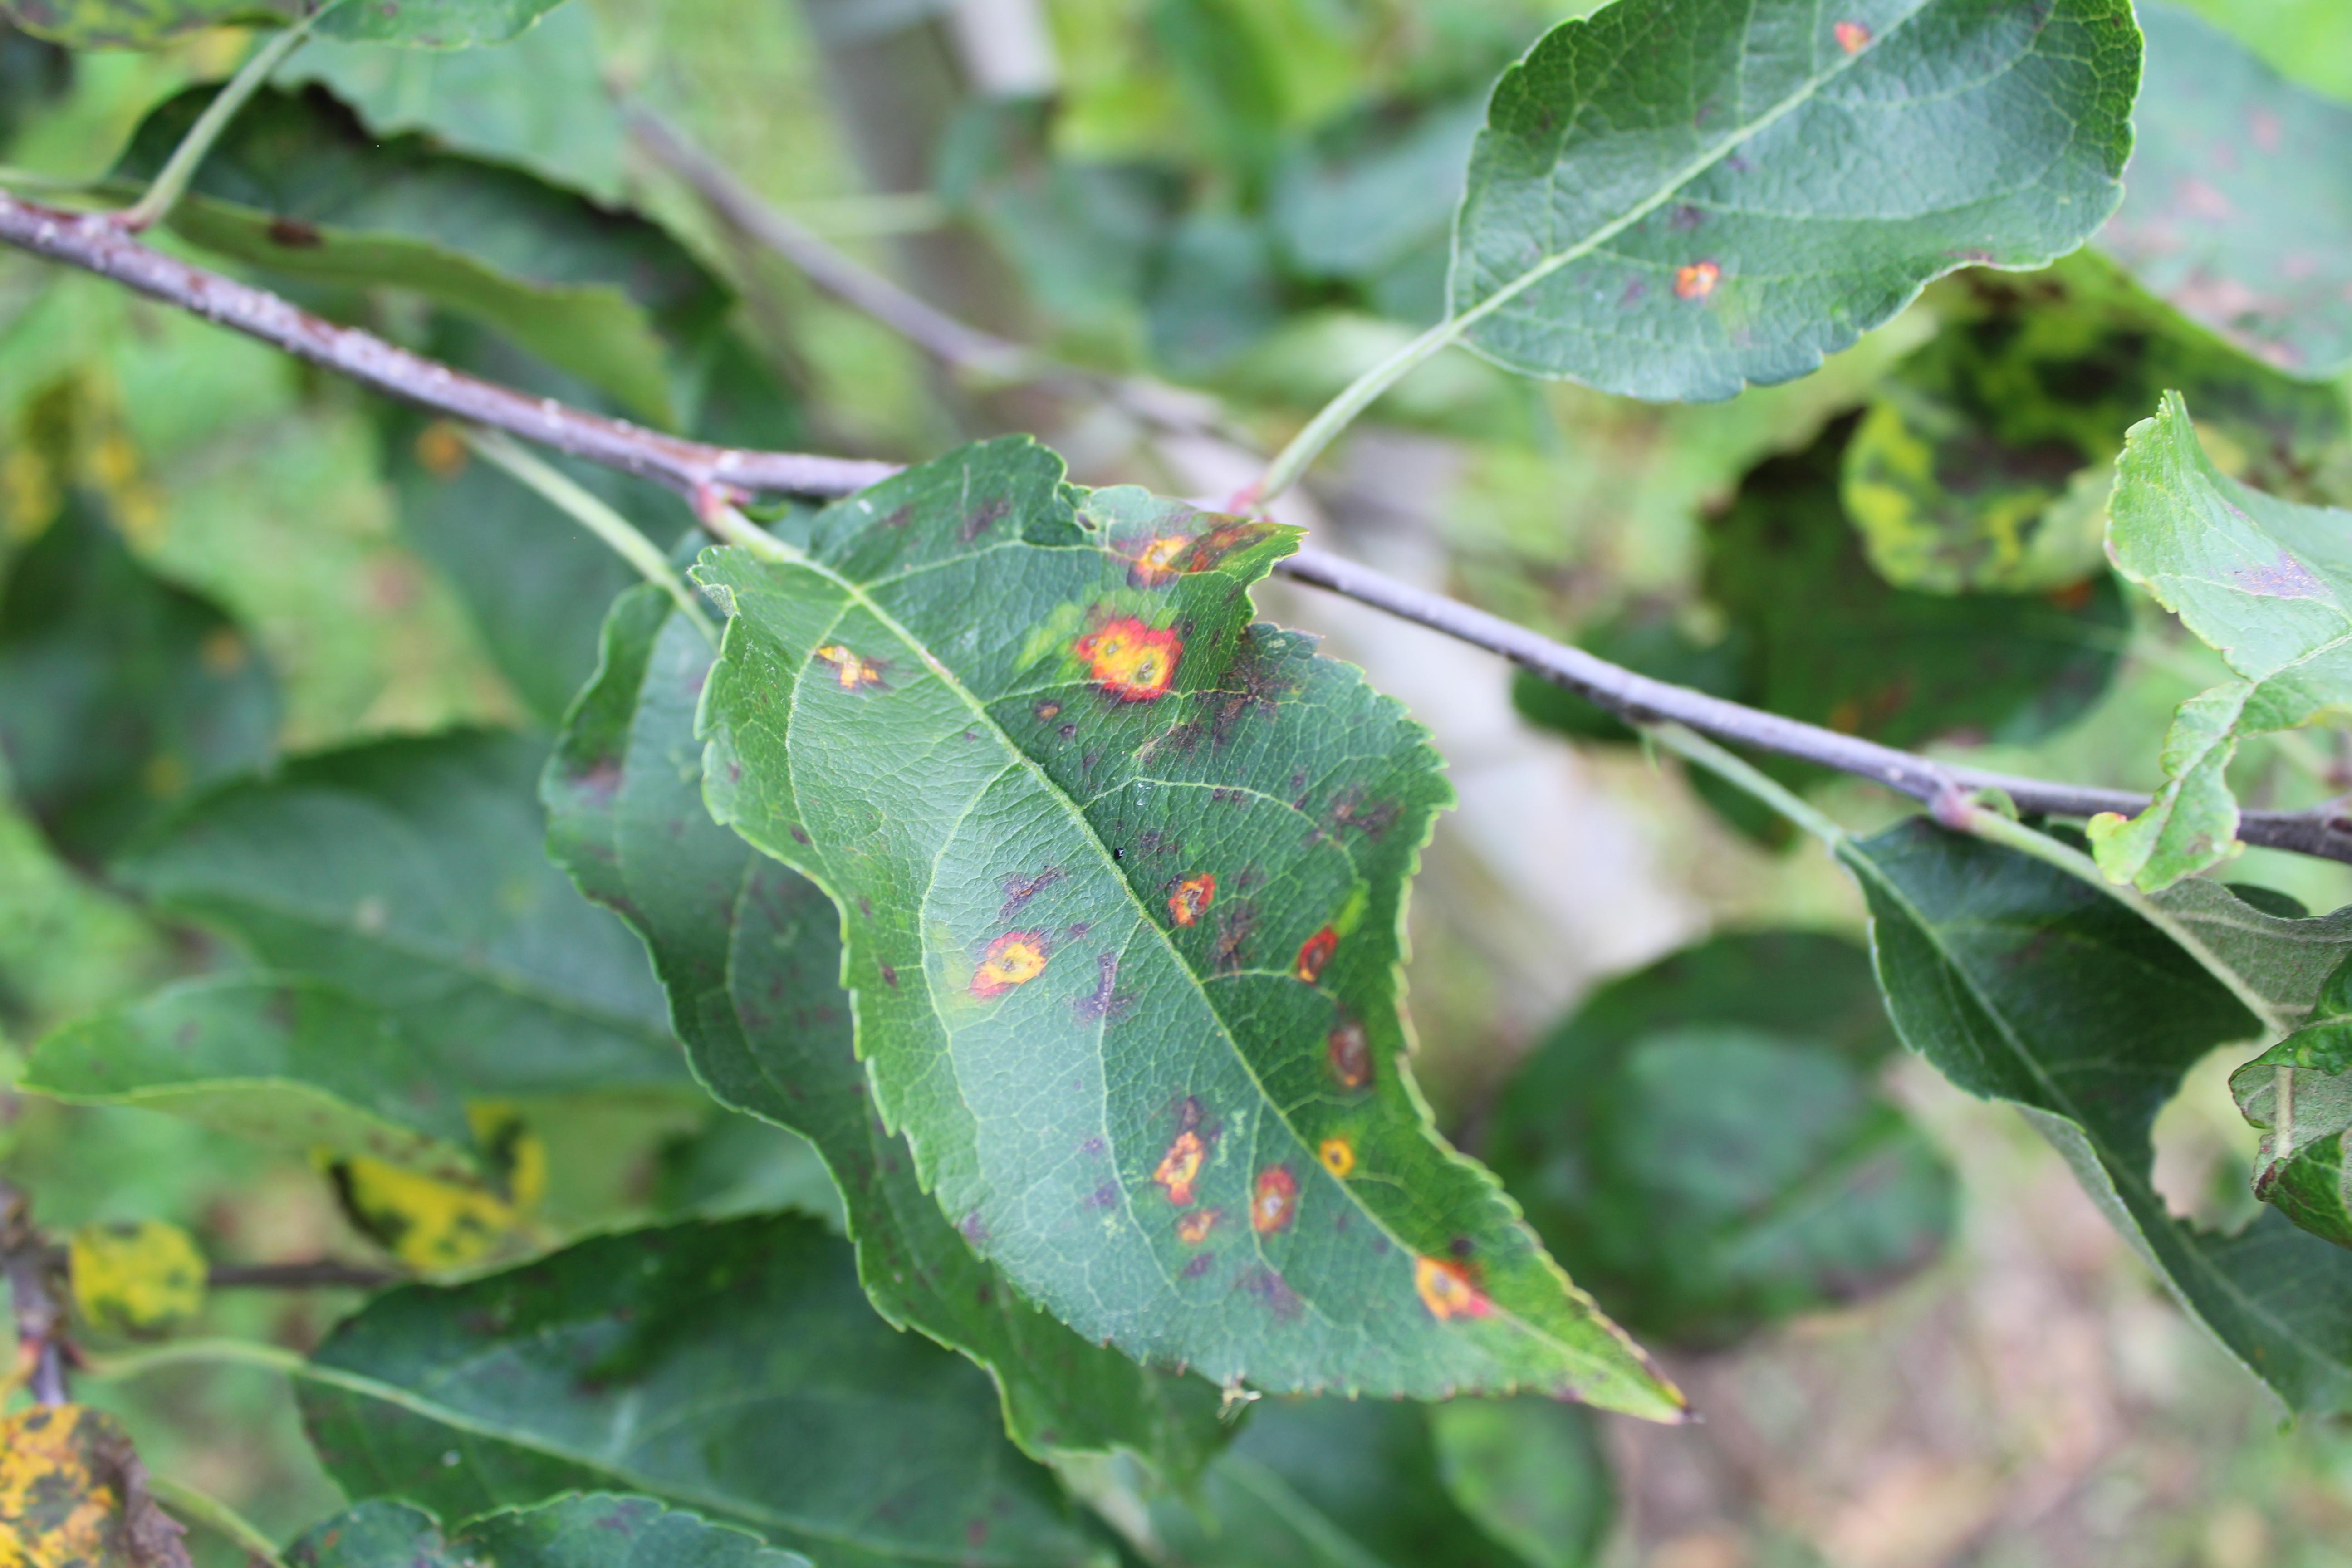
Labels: rust